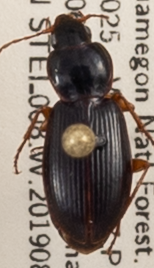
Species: Synuchus impunctatus
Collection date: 2019-08-06
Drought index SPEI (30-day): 0.608
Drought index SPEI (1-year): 1.45
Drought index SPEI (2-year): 1.13